Dance Deewane Juniors

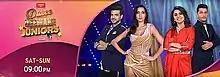
Logo of Dance Deewane

Dance Deewane Junior is a spin-off season of the Indian dance reality television series "Dance Deewane" that premiered from 23 April 2022 to 17 July 2022 on Colors TV.